Kingdome

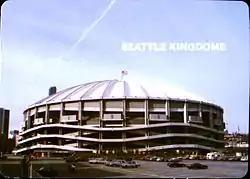
Exterior of the Kingdome in 1985.

After Ralph Wilson's threats to move the Buffalo Bills to Seattle came to naught with the construction of Rich Stadium, on December 5, 1974, the NFL awarded Seattle an expansion franchise to occupy the new stadium; the team was later named the Seattle Seahawks. Construction lasted another two years, and the stadium held an opening ceremony on March 27, 1976. It hosted its first professional sporting event two weeks later on April 9, an exhibition soccer game between the Seattle Sounders and New York Cosmos of the NASL. It set a record for the largest soccer audience in North America at 58,120. The stadium was finished at $20 million over budget, with part of the cost overrun covered by a $12.8 million out-of-court settlement in 1980 between the county and Drake's liability insurers.